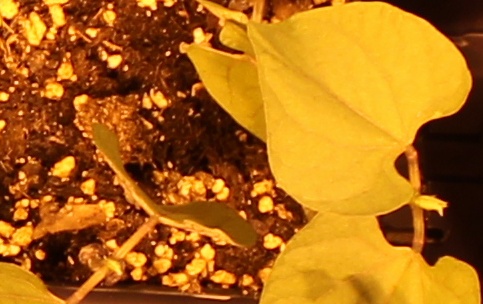
Label: Blackbean